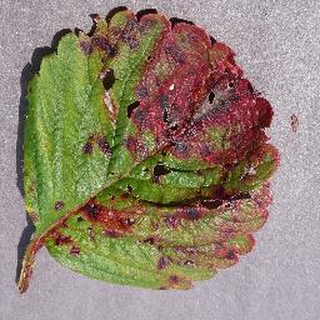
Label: strawberry_leaf_scorch